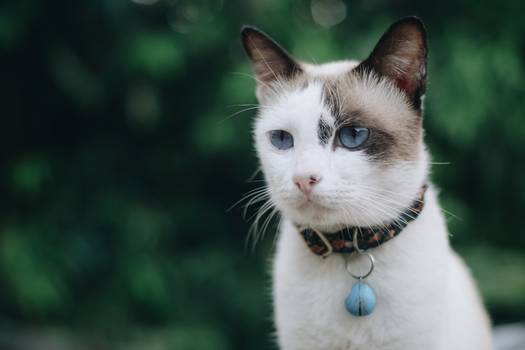
Label: No Watermark